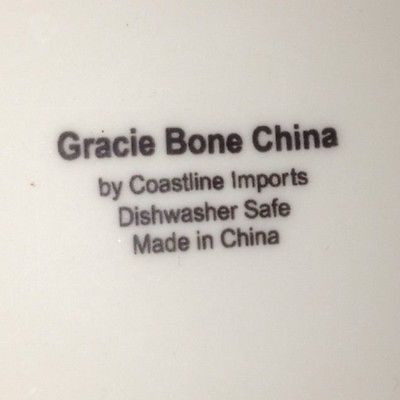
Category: mug